Blacklodge

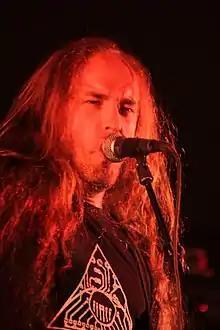
Saint Vincent at Hellfest 2014

Blacklodge is an industrial black metal band from France, founded in 1998 by Saint Vincent in Grenoble. The band's name is taken from a fictional place known as the Black Lodge in the David Lynch series "Twin Peaks".